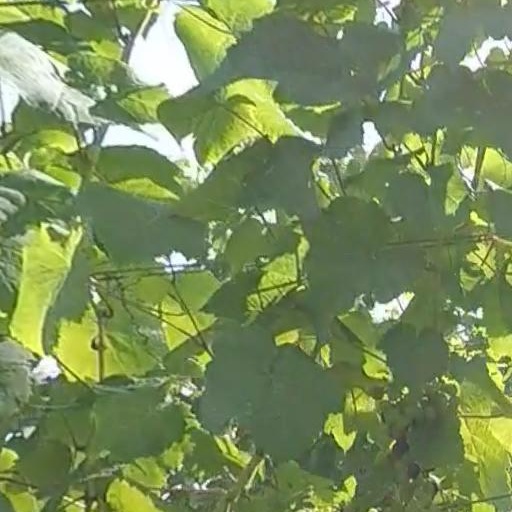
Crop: grape